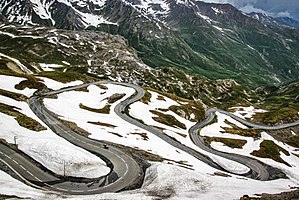
Col du Galibier / Galleri
Col du Galibier er et bjergpas, i den sydlige del af de franske Dauphiné-Alper. Passet forbinder byen Saint-Michel-de-Maurienne i Maurienne-dalen med byen Briançon via Col du Télégraphe og Col du Lautaret. Passets højeste punkt ligger på grænsen mellem departementerne Savoie og Hautes-Alpes.